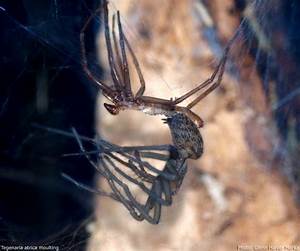
Label: ragno